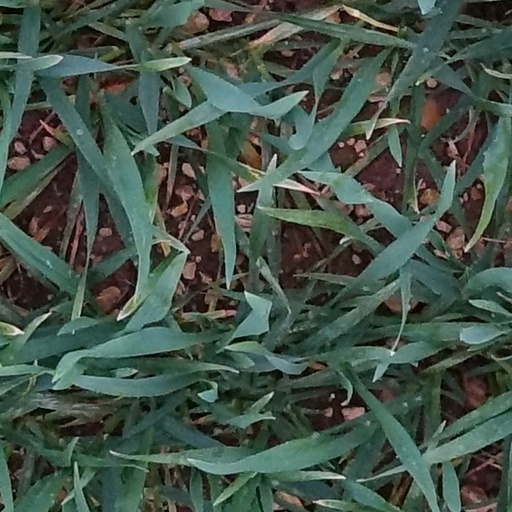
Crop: wheat